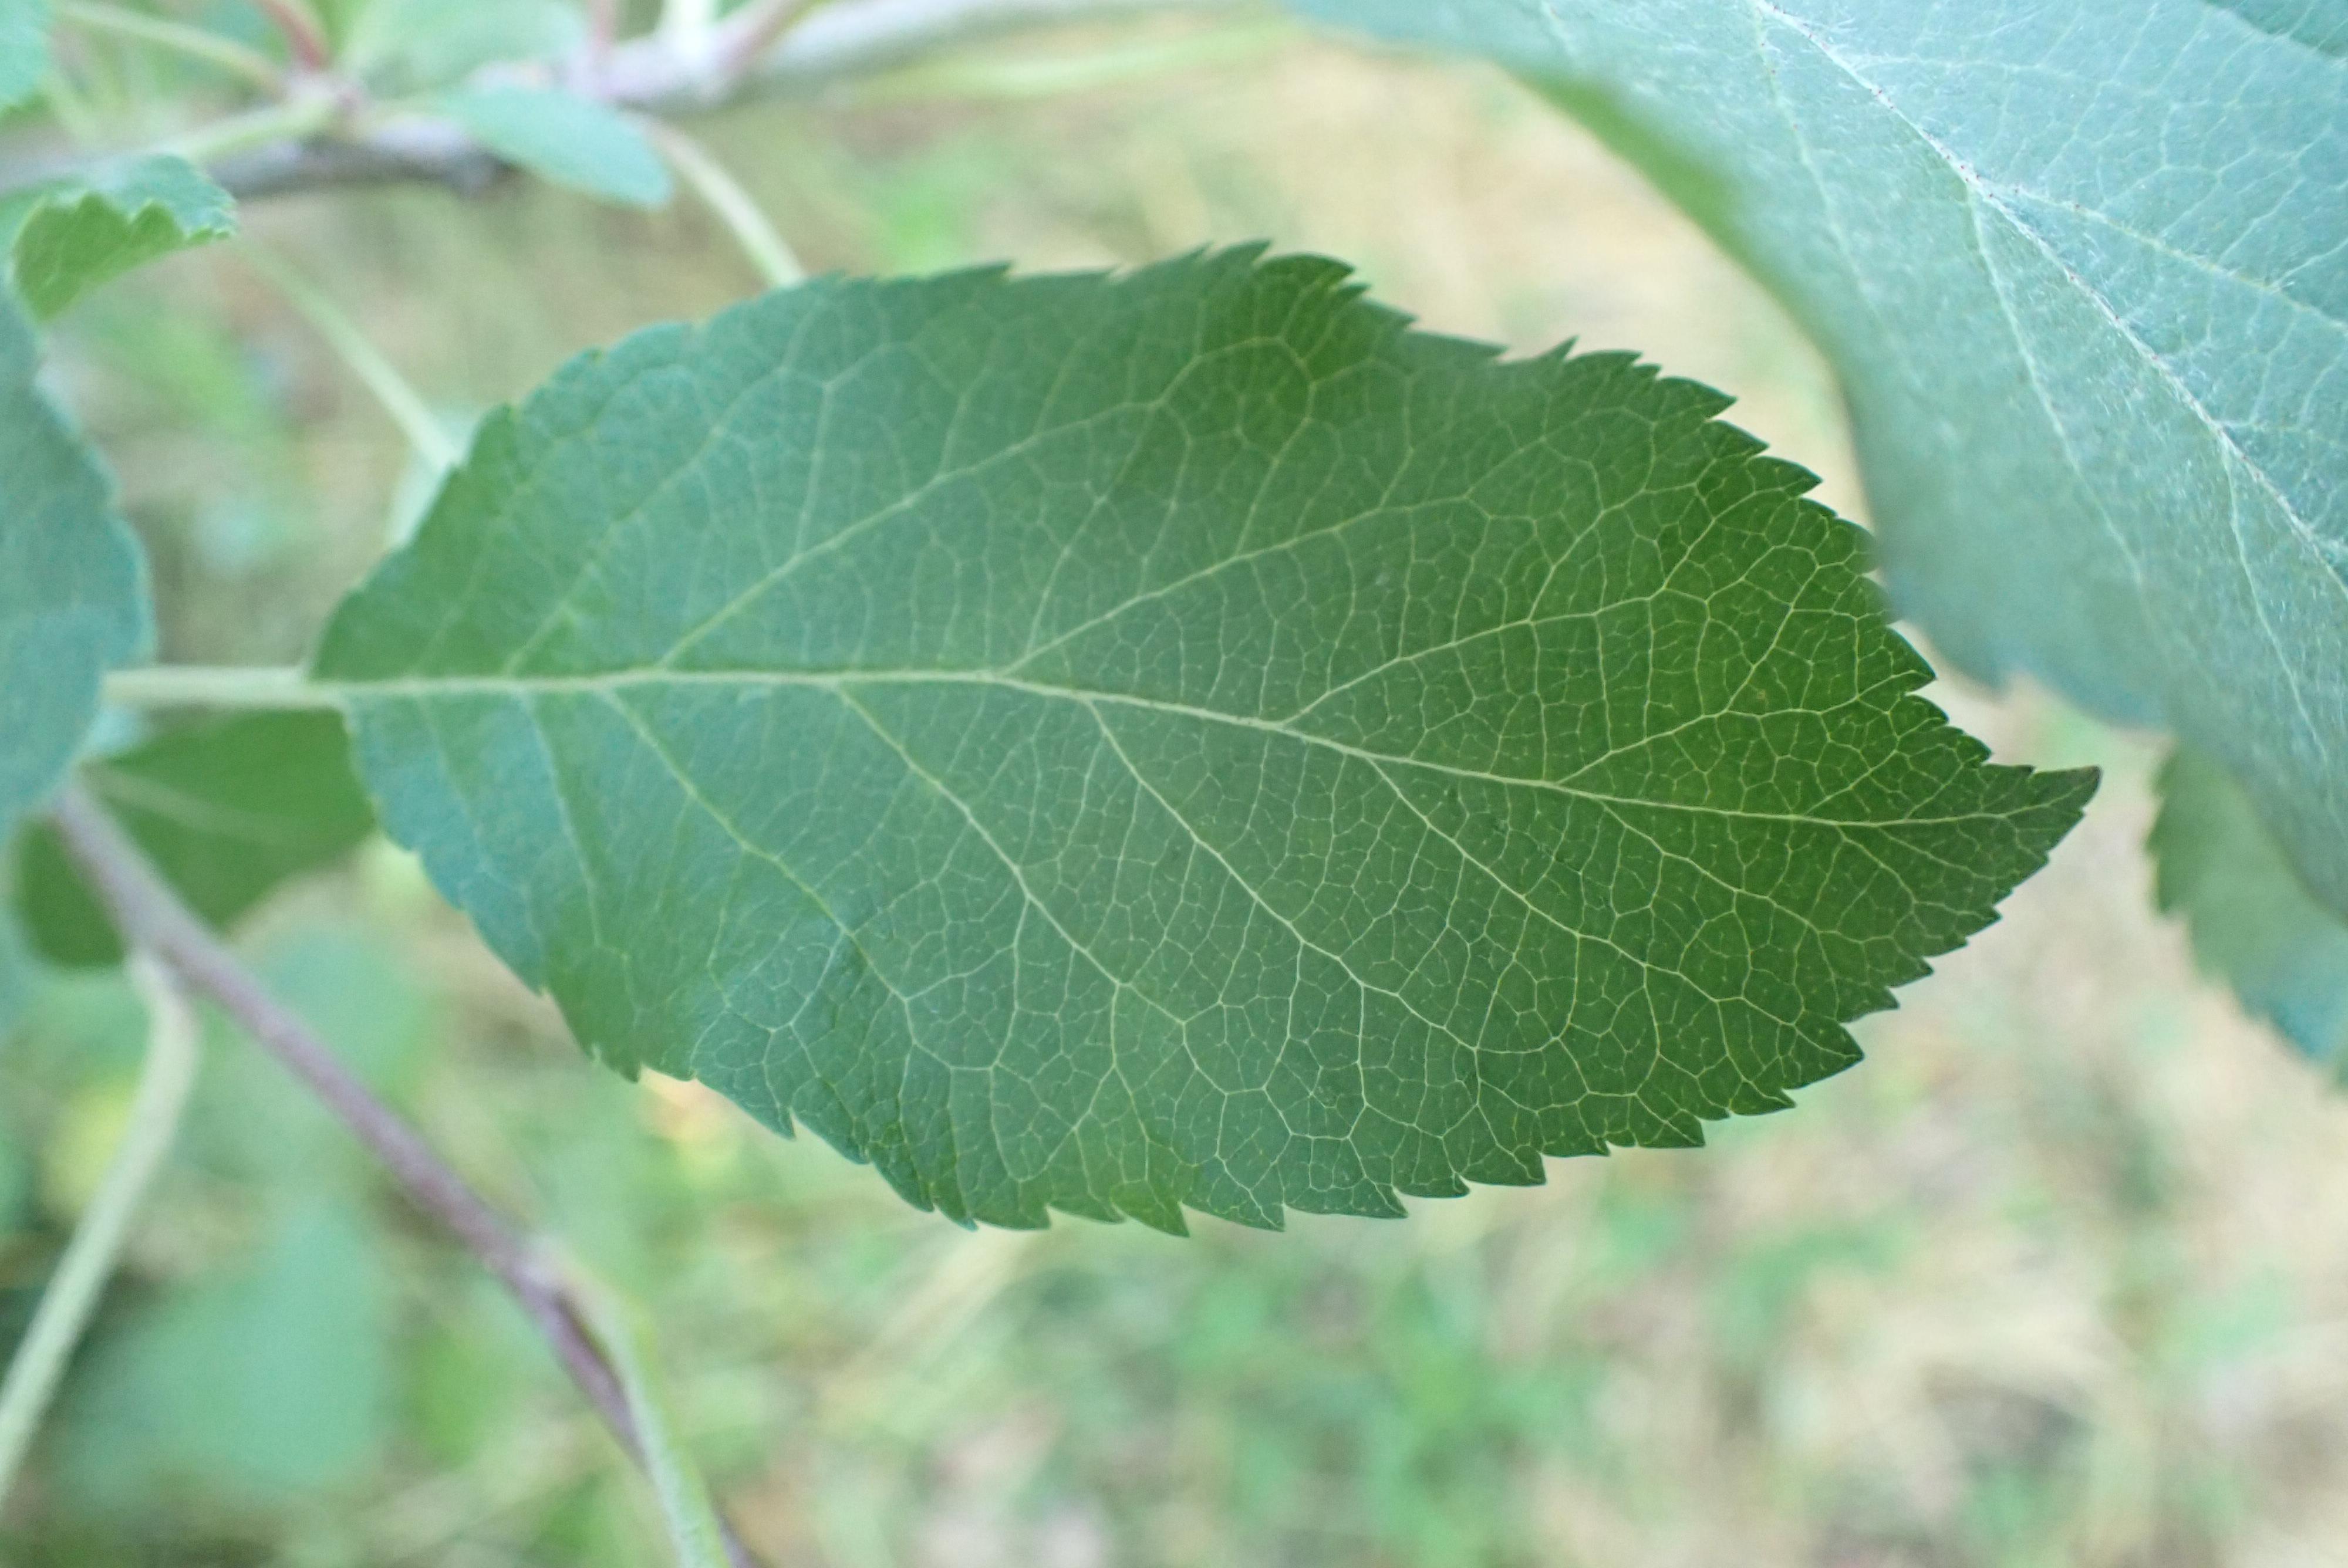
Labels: healthy